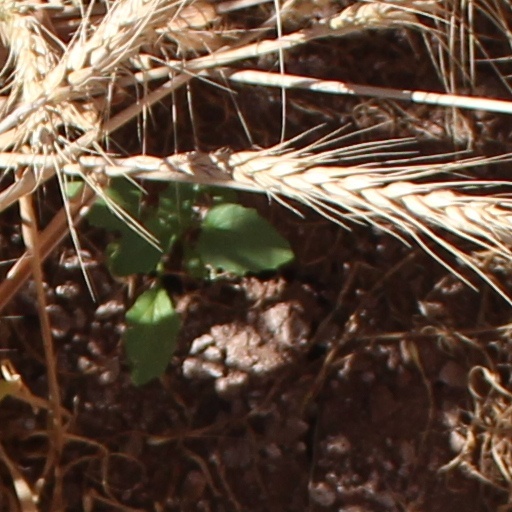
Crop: wheat